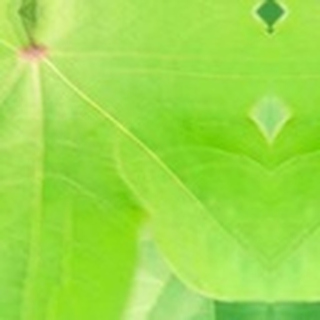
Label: healthy_cotton